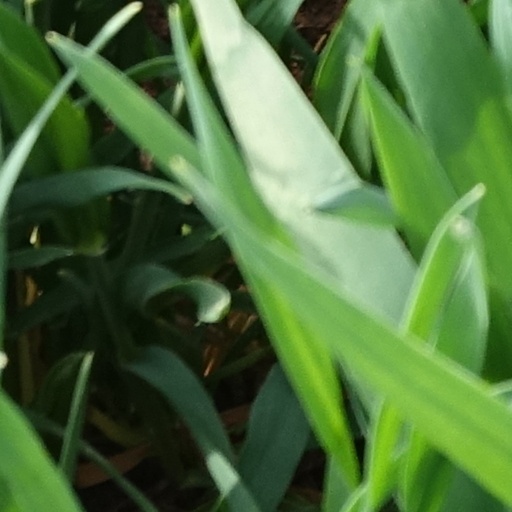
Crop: wheat